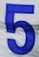
Number: 5